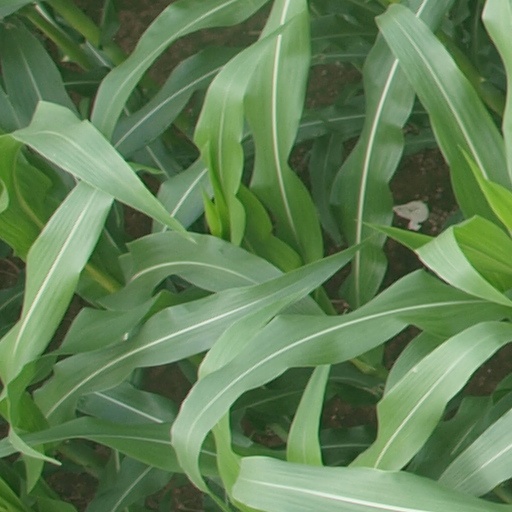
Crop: maize; corn